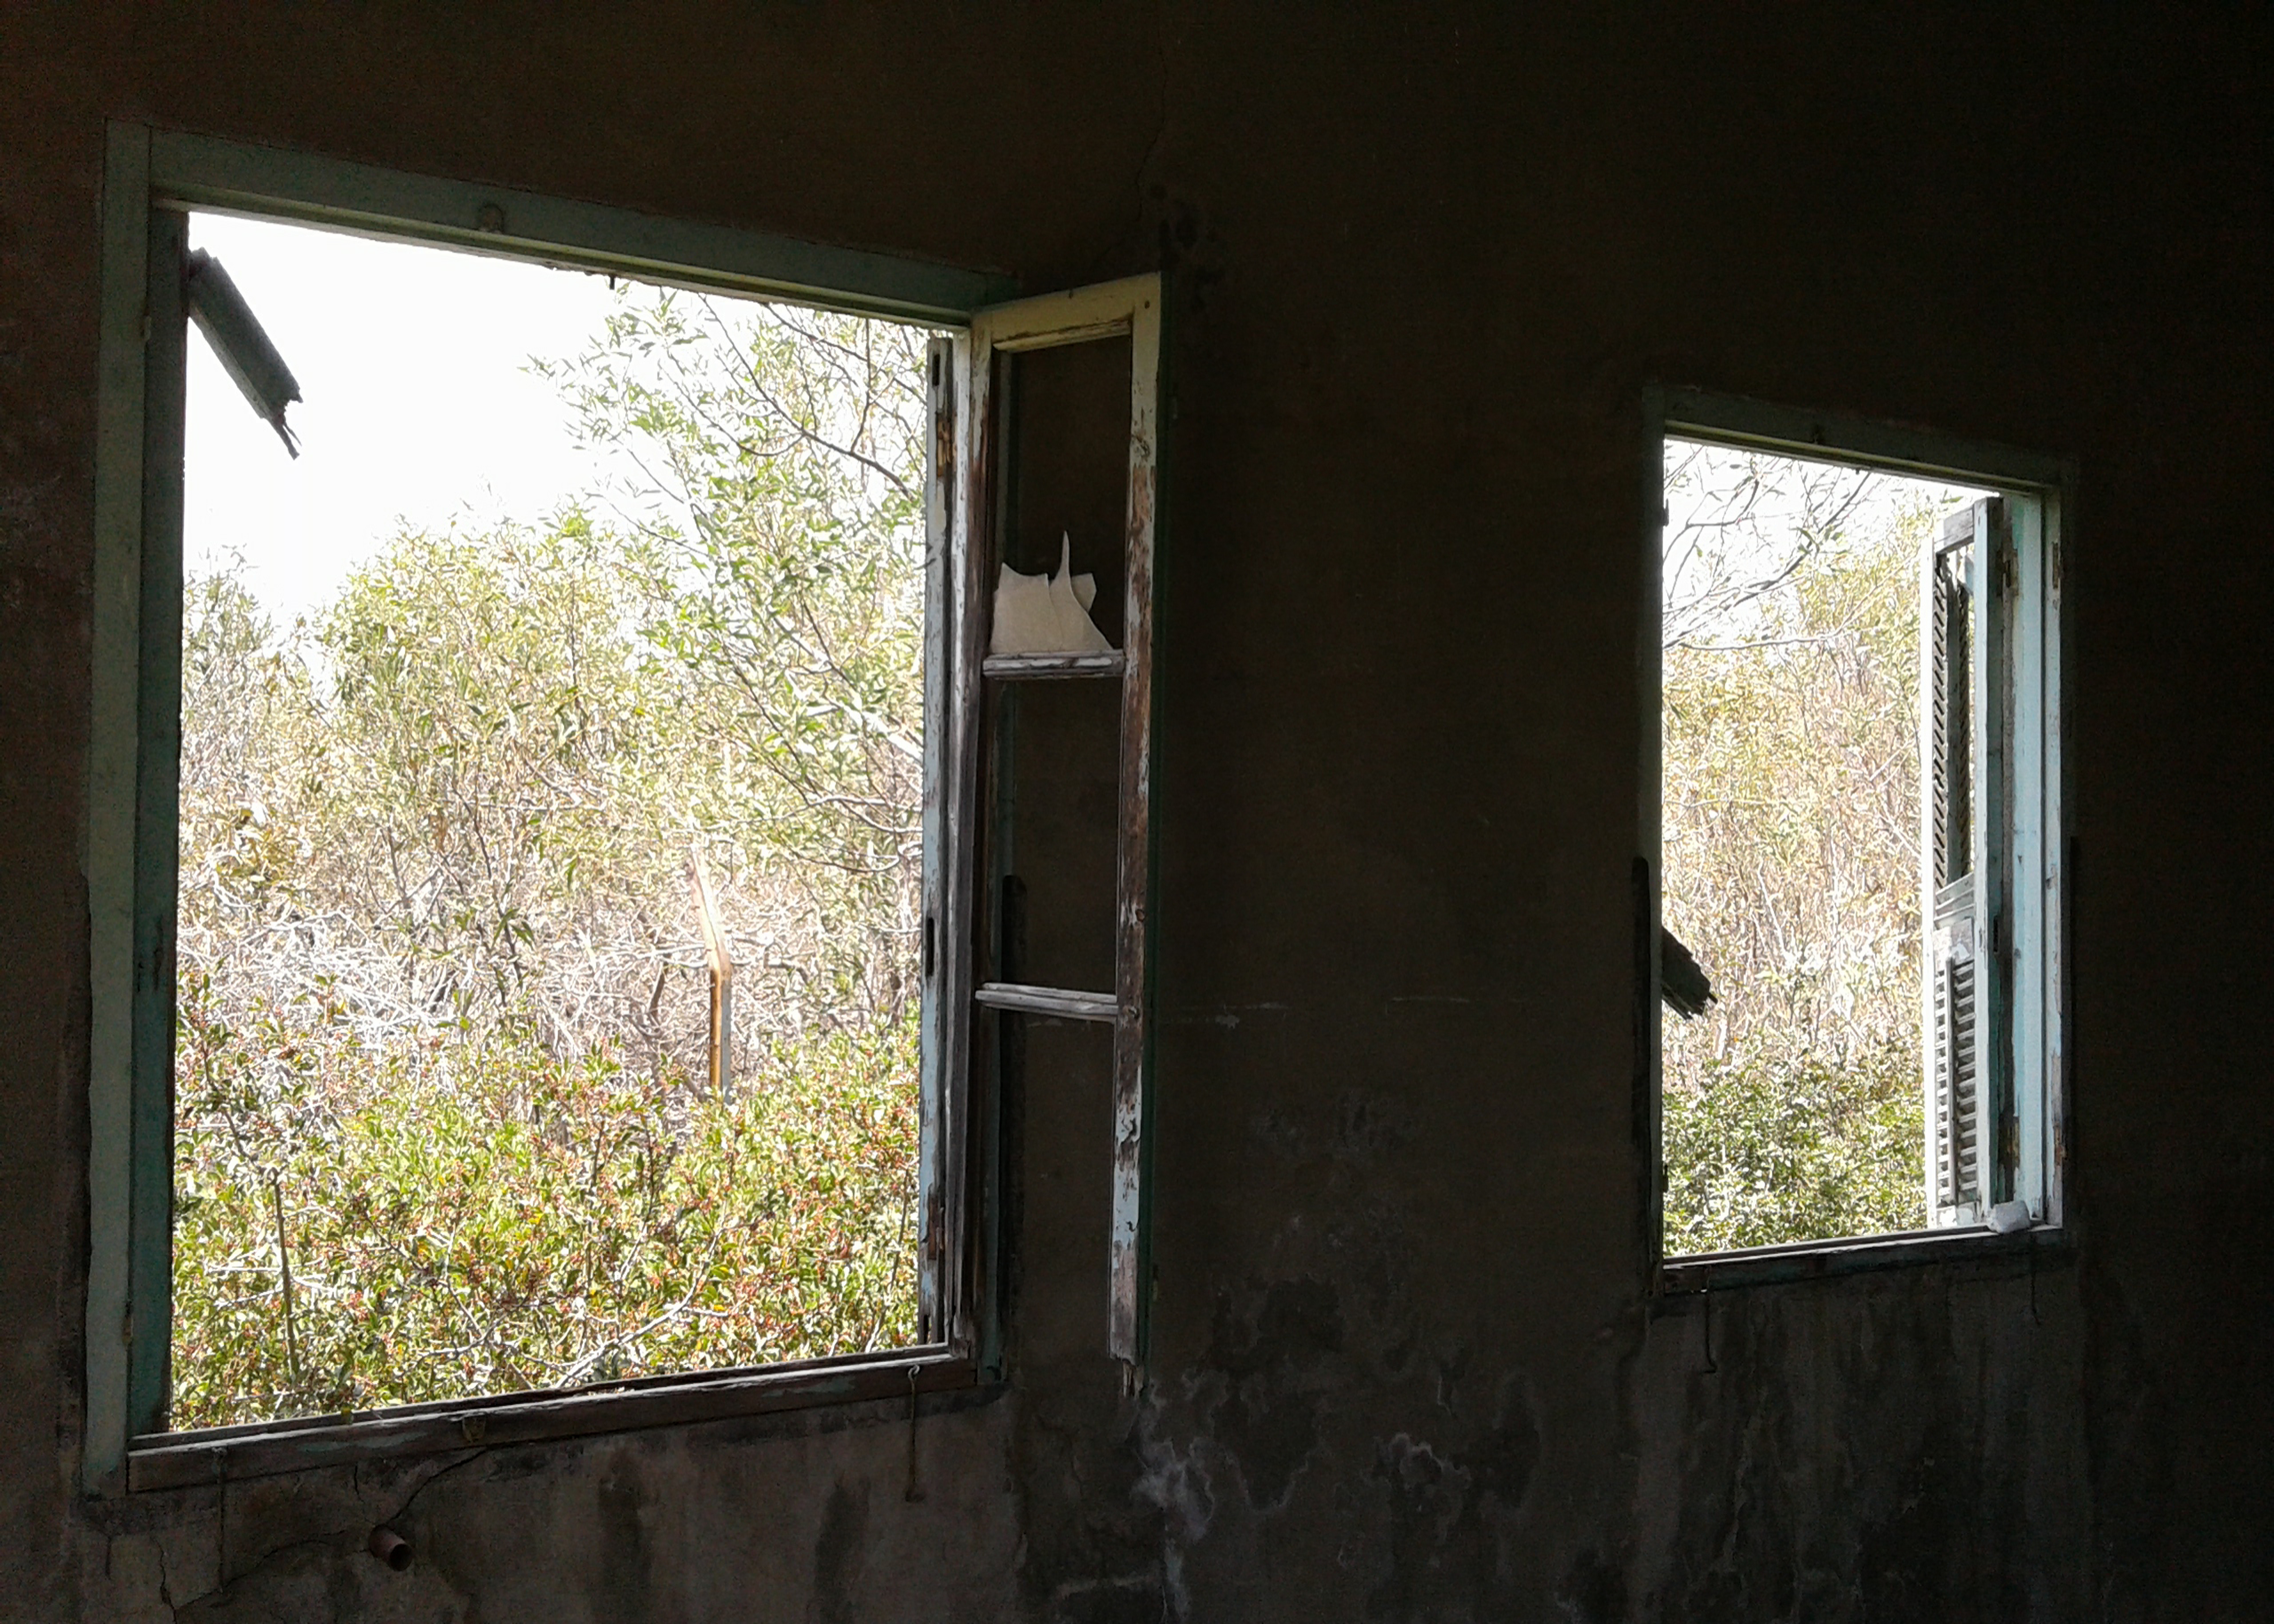
ruins, shacks, yesteryear, wall, wear, greenery, window, plant, fixture, wood, shade, rectangle, sunlight, grass, woody plant, tree, building, Tints and shades, glass, twig, facade, hardwood, darkness, sash window, room, window treatment, shadow, daylighting, window covering, sky, metal, forest, concrete, Transparent material, visual arts